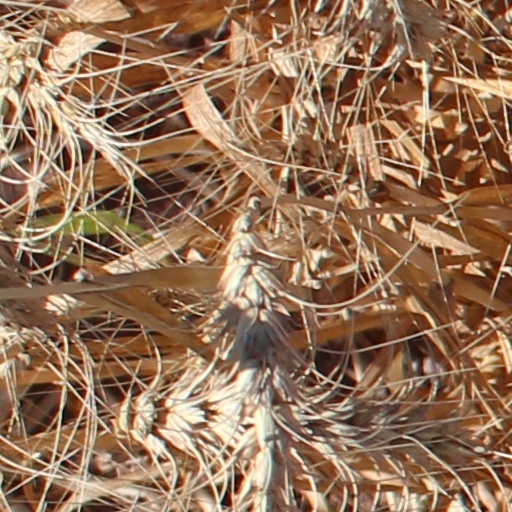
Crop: wheat